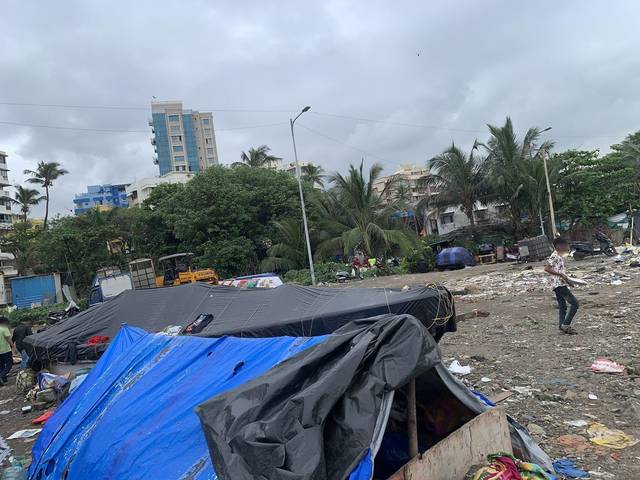
Region: India
Coordinates: 19.058, 72.822